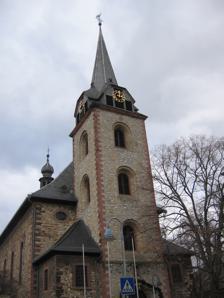
Building: St. Gallus, Flörsheim
Country: Germany
Year built: 1777
Catholic church in Flörsheim, Germany St. Gallus Exterior Religion Affiliation Catholic Province Diocese of Limburg Ecclesiastical or organizational status Parish church Location Location Flörsheim , Hesse , Germany Geographic coordinates 51°39′03″N 07°32′21″E / 51.65083°N 7.53917°E / 51.65083; 7.53917 Architecture Style Rococo Completed 1777 ( 1777 ) Website kath-kirche-floersheim .de St. Gallus is a Catholic church and parish in Flörsheim , Hesse , Germany, dedicated to Saint Gall . It was completed in 1766 in Rococo style. Featuring a historic organ from 1709, it is a concert venue of the Gallus-Konzerte series of mostly sacred music concerts. History The present church was completed in 1766 in Rococo style . It is the extension of a building from 1666, with the west tower built by Johann Kersten in 1706. Architecture While the exterior is simple, the interior is richly decorated. It is a large hall church with a narrow choir , which looks semicircular inside and three-sided from outside. The exterior in quarry stone masonry was intended for plastering. The tower and church feature round-arched windows. The south portal shows a chronostichon from 1767. The interior is decorated with a mirrored ceiling and furnishings in uniform rococo style. Apostle medallions and stucco frames of the side windows were added around 1913. The church features an elevated chancel, a high altar, inclined side altars, pulpit and baptismal font. The altar area is separated from the nave by a curved balustrade. The high retable altar has paintings in rococo design by G. Chr. Schütz the Elder. The ceiling paintings were created in 1768 by Joh. Ignaz Heideloff. Other original furnishings include a Pietà and confessionals. The church is a listed monument. Organ Dahm organ The organ was built in the 18th century by Johann Jakob Dahm [ de ] (1660–1727), an organ builder from Mainz. He created it originally in 1709 for the Karmeliterkloster [ de ] abbey in Frankfurt , as an instrument of 22 stops on two manuals and pedal. It was expanded in 1748 by Johann Christian Köhler who added a third manual of 7 stops. It was sold to Flörsheim in 1809 when the monasteries were dissolved. An 1818 notice from the government of Hesse-Nassau describes the instrument as the best and most beautiful in the whole duchy ("die schönste und beste Orgel im ganzen Herzogtum"). The organ was restored and expanded from 1959 to 1961 by Paul Ott from Göttingen. The Prospect and some stops are still original, and thus the largest instruments containing parts by Dahm. Gallus-Konzerte The Gallus-Konzerte [ de ] concert series was founded in 1979, with a first concert on 9 November 1980, using the hall with good acoustics and the historic organ for concerts of regional importance, with a focus on sacred music. The concerts have been organised in collaboration with the broadcaster Hessischer Rundfunk . Some of them were recorded, such as: Gallus-Konzerte in der Barockkirche zu Flörsheim am Main , works by Wolfgang Amadeus Mozart , Mendelssohn , Rheinberger and others, Collegium Instrumentale Alois Kottmann, Figuralchor des Hessischen Rundfunks , conducted by Alois Ickstadt . Cappella Wiesbaden 1989, Opus 27035. Gallus-Konzerte Flörsheim am Main , works by Mozart, Buxtehude , Mendelssohn, Bach , Haydn , and others. Collegium Instrumentale Alois Kottmann, Figuralchor des Hessischen Rundfunks, conducted by Ickstadt. Cappella Wiesbaden 1990, Opus 27042. References